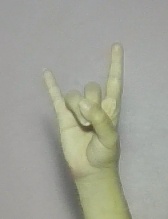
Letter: la